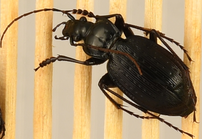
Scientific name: Carabus goryi
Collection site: Mountain Lake Biological Station NEON (MLBS), plot MLBS_002